Dead in Tombstone

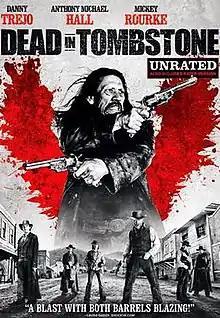
DVD cover

Dead in Tombstone is a 2013 American direct-to-video horror Western film produced by Universal 1440 Entertainment. It was directed by Roel Reiné and written by Shane Kuhn and Brendan Cowles. The film stars Danny Trejo as Guerrero, a gang leader who gets double-crossed by his fellow gang members. Striking a pact with the Devil after entering Hell, he resurfaces to the earthly world to avenge his own death by killing the men who murdered him. The film was released in home media on October 22, 2013, and was followed by a sequel, "Dead Again in Tombstone" (2017).